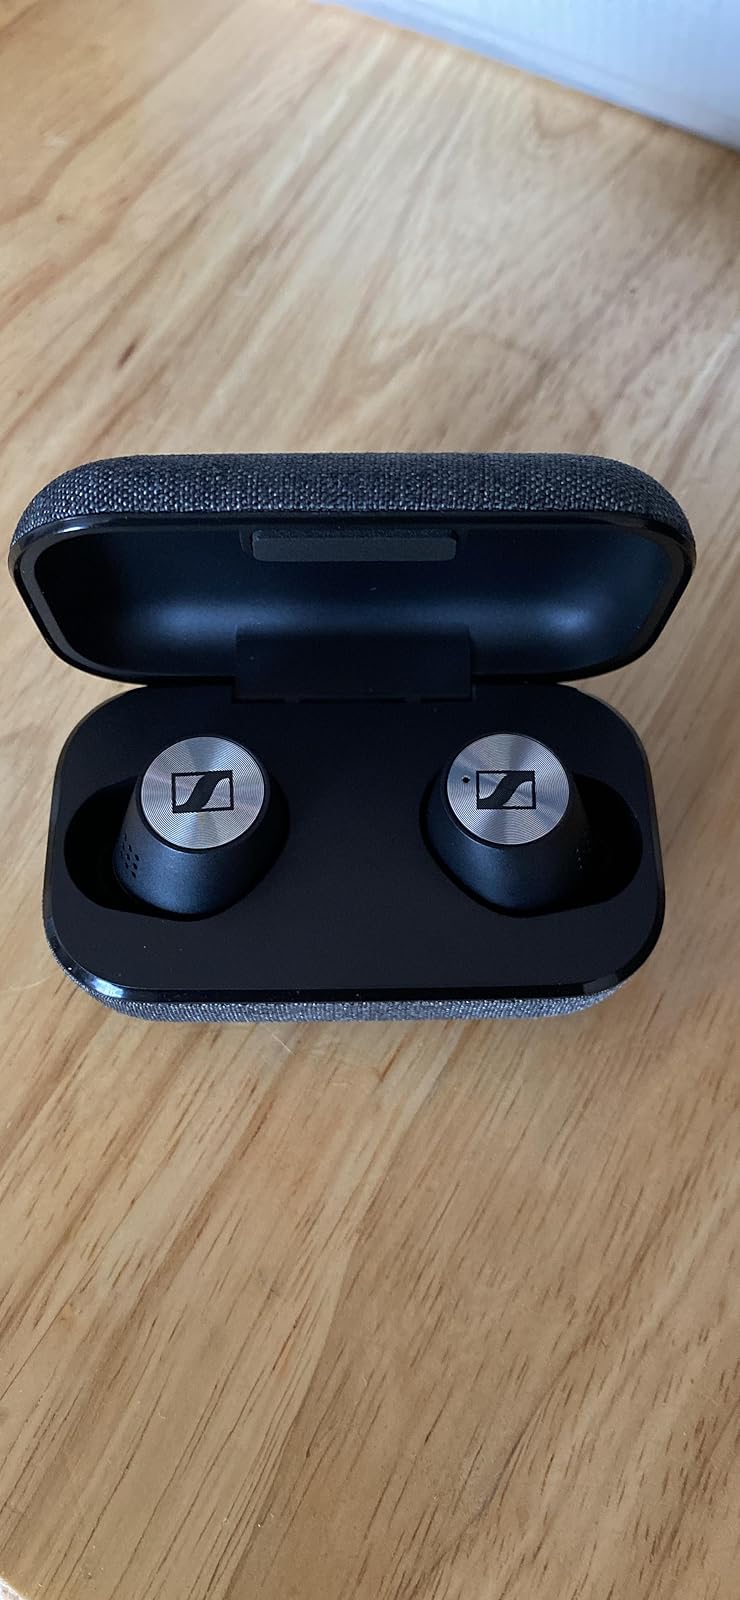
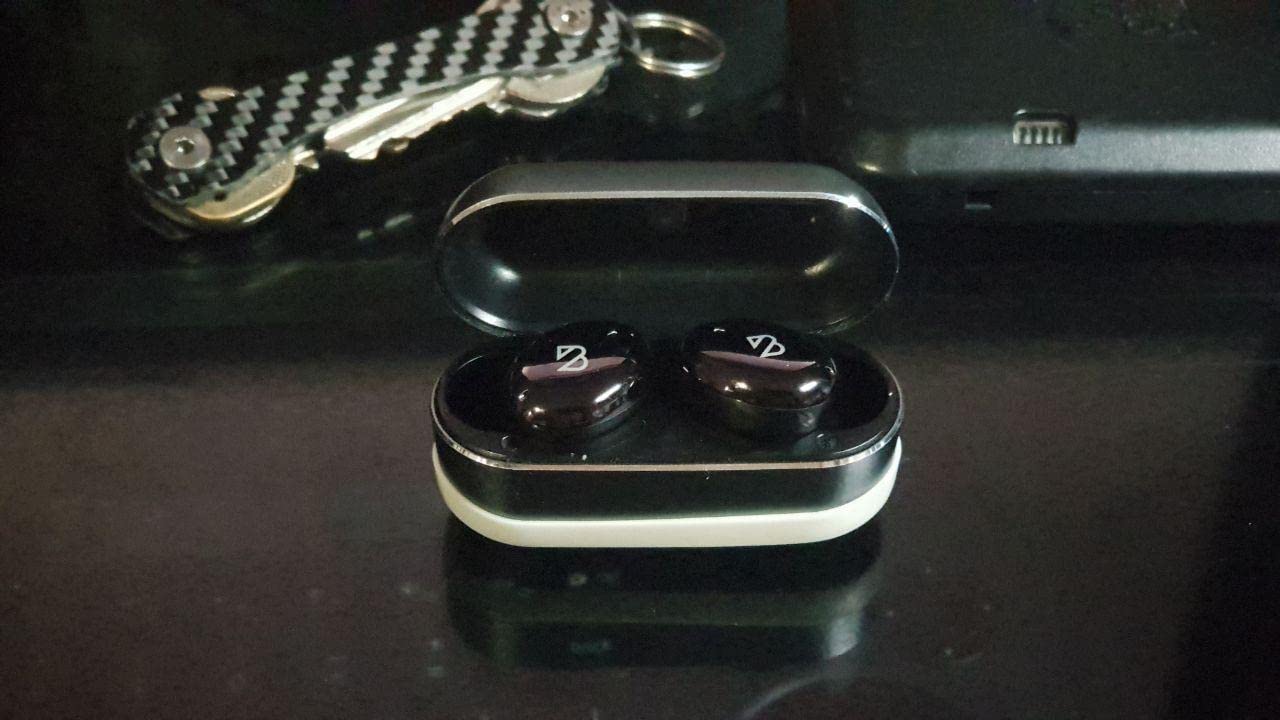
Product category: earbuds
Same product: no